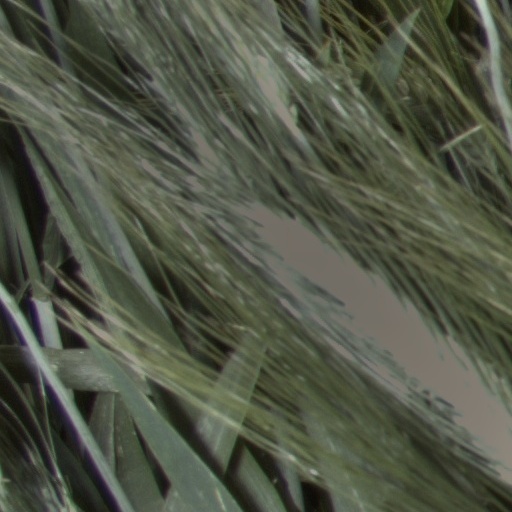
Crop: wheat